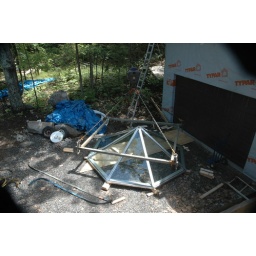
Skid went around the glass roof with straps placed to hold it during the move.